Michael C. Maronna

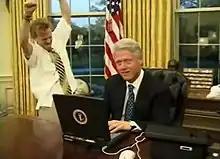
Maronna and Bill Clinton in "The Final Days"

Maronna appeared in his first commercial at a very young age, and it was for a Scott Paper advertisement. He played older Pete Wrigley in the television show "The Adventures of Pete & Pete" on Nickelodeon (from 1989 to 1996), as well as the character of Jeff McCallister in the movie "Home Alone" (1990) and "" (1992). In the first one he says the line "Kevin, you are such a disease!", which became widely popular. He also portrayed a teenage killer in an episode of "Law & Order".